Pagalpanti (2019 film)

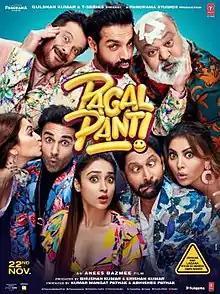
Theatrical release poster

Pagalpanti is a 2019 Indian Hindi-language action comedy film directed by Anees Bazmee and produced by Bhushan Kumar and Krishan Kumar under the banner of T-Series along with Kumar Mangat Pathak and Abhishek Pathak under the banner of Panorama Studios. The film stars an ensemble cast of Anil Kapoor, John Abraham, Ileana D'Cruz, Arshad Warsi, Urvashi Rautela, Pulkit Samrat, Kriti Kharbanda and Saurabh Shukla in the lead roles.